Mitsubishi Pajero Evolution

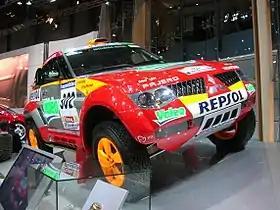
The Pajero that won Dakar in 2006 with the former alpine skier Luc Alphand

The Mitsubishi Pajero Evolution is an off-road competition car based on the Mitsubishi Pajero. It was specially designed to take part in the rally raids with the main objective of winning the Dakar Rally. In addition to those produced for competition use only, a road-legal version was manufactured by Mitsubishi from 1997 to 1999 in order to homologate the Pajero Evolution for the Dakar Rally's T2 class. Approximately 2500 road-legal examples were produced.